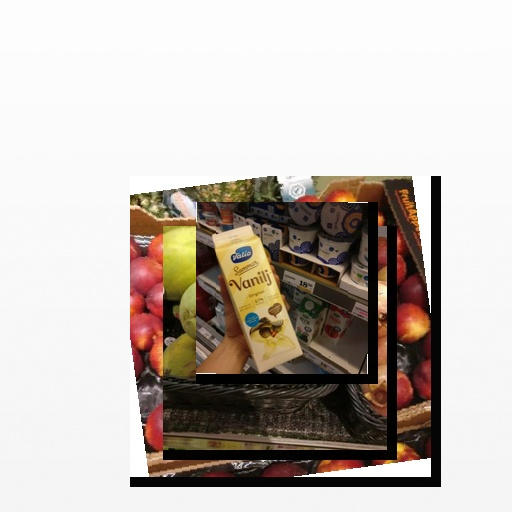
Food items: vanilla_yoghurt, papaya, nectarine